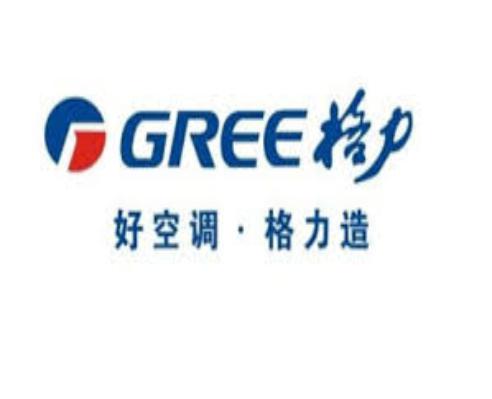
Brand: gree-3
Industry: Electronic